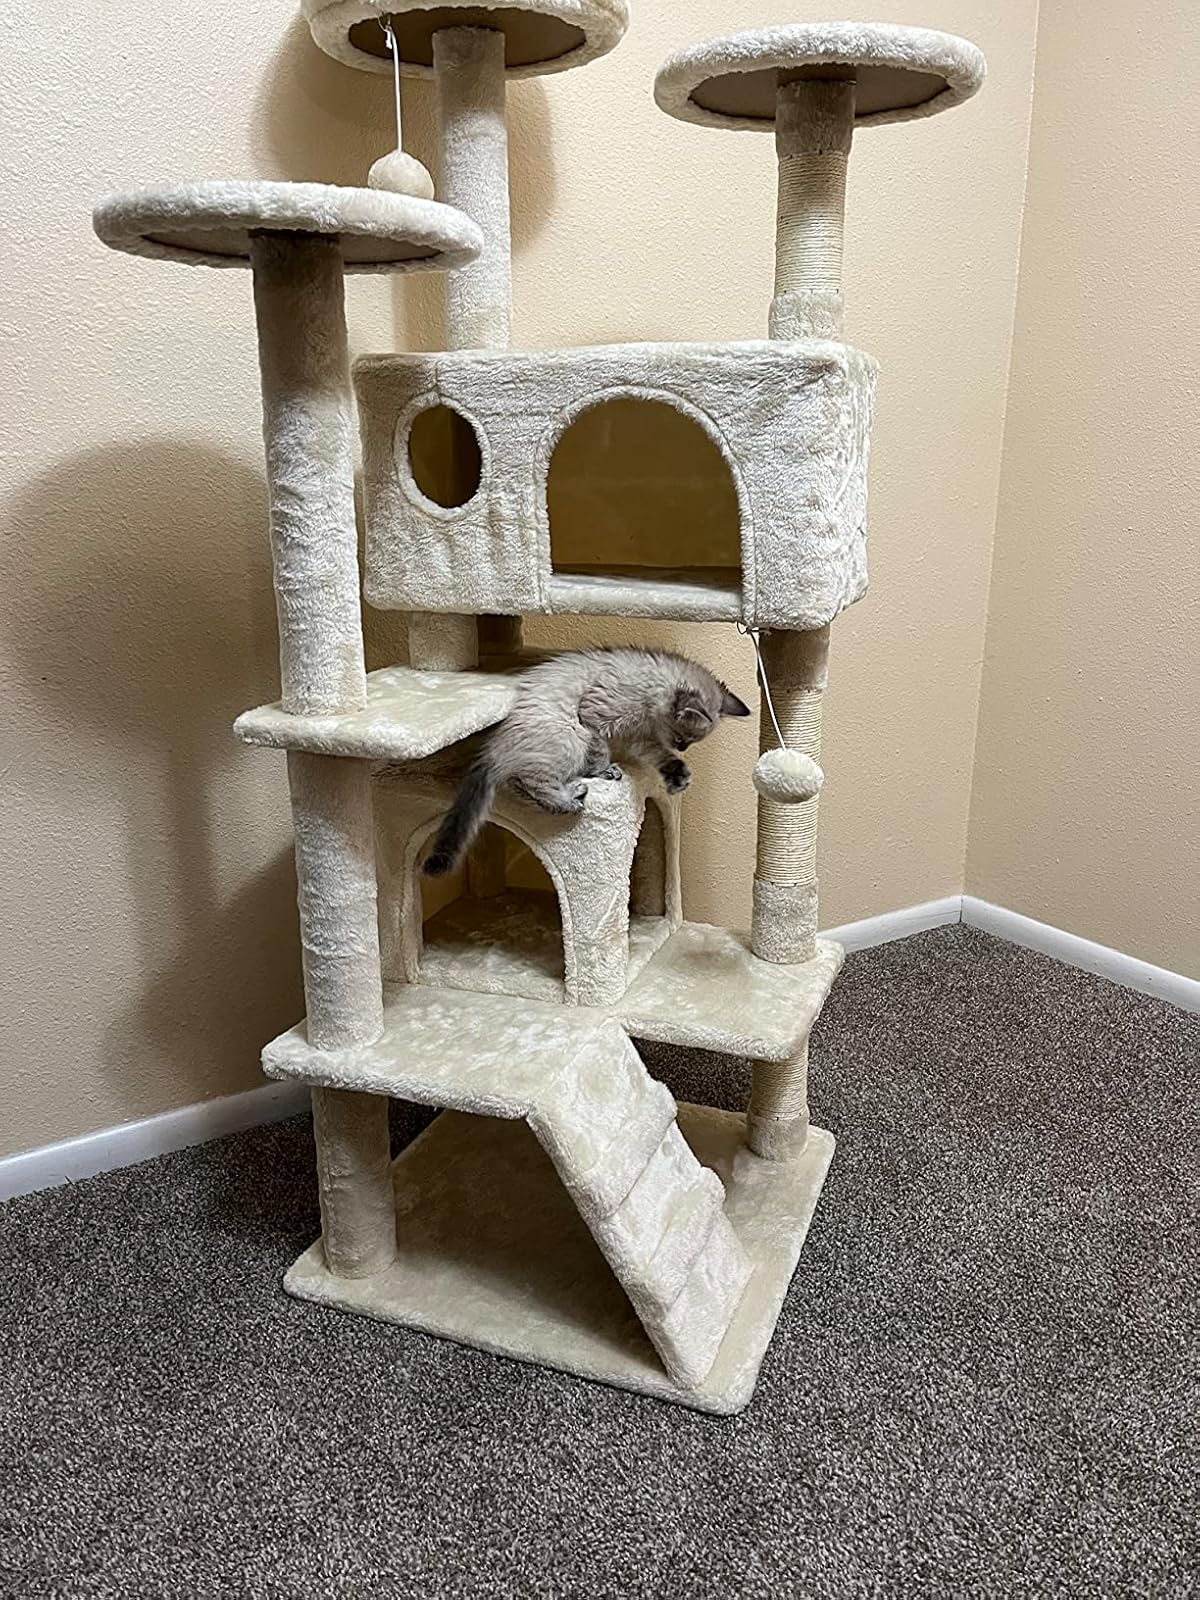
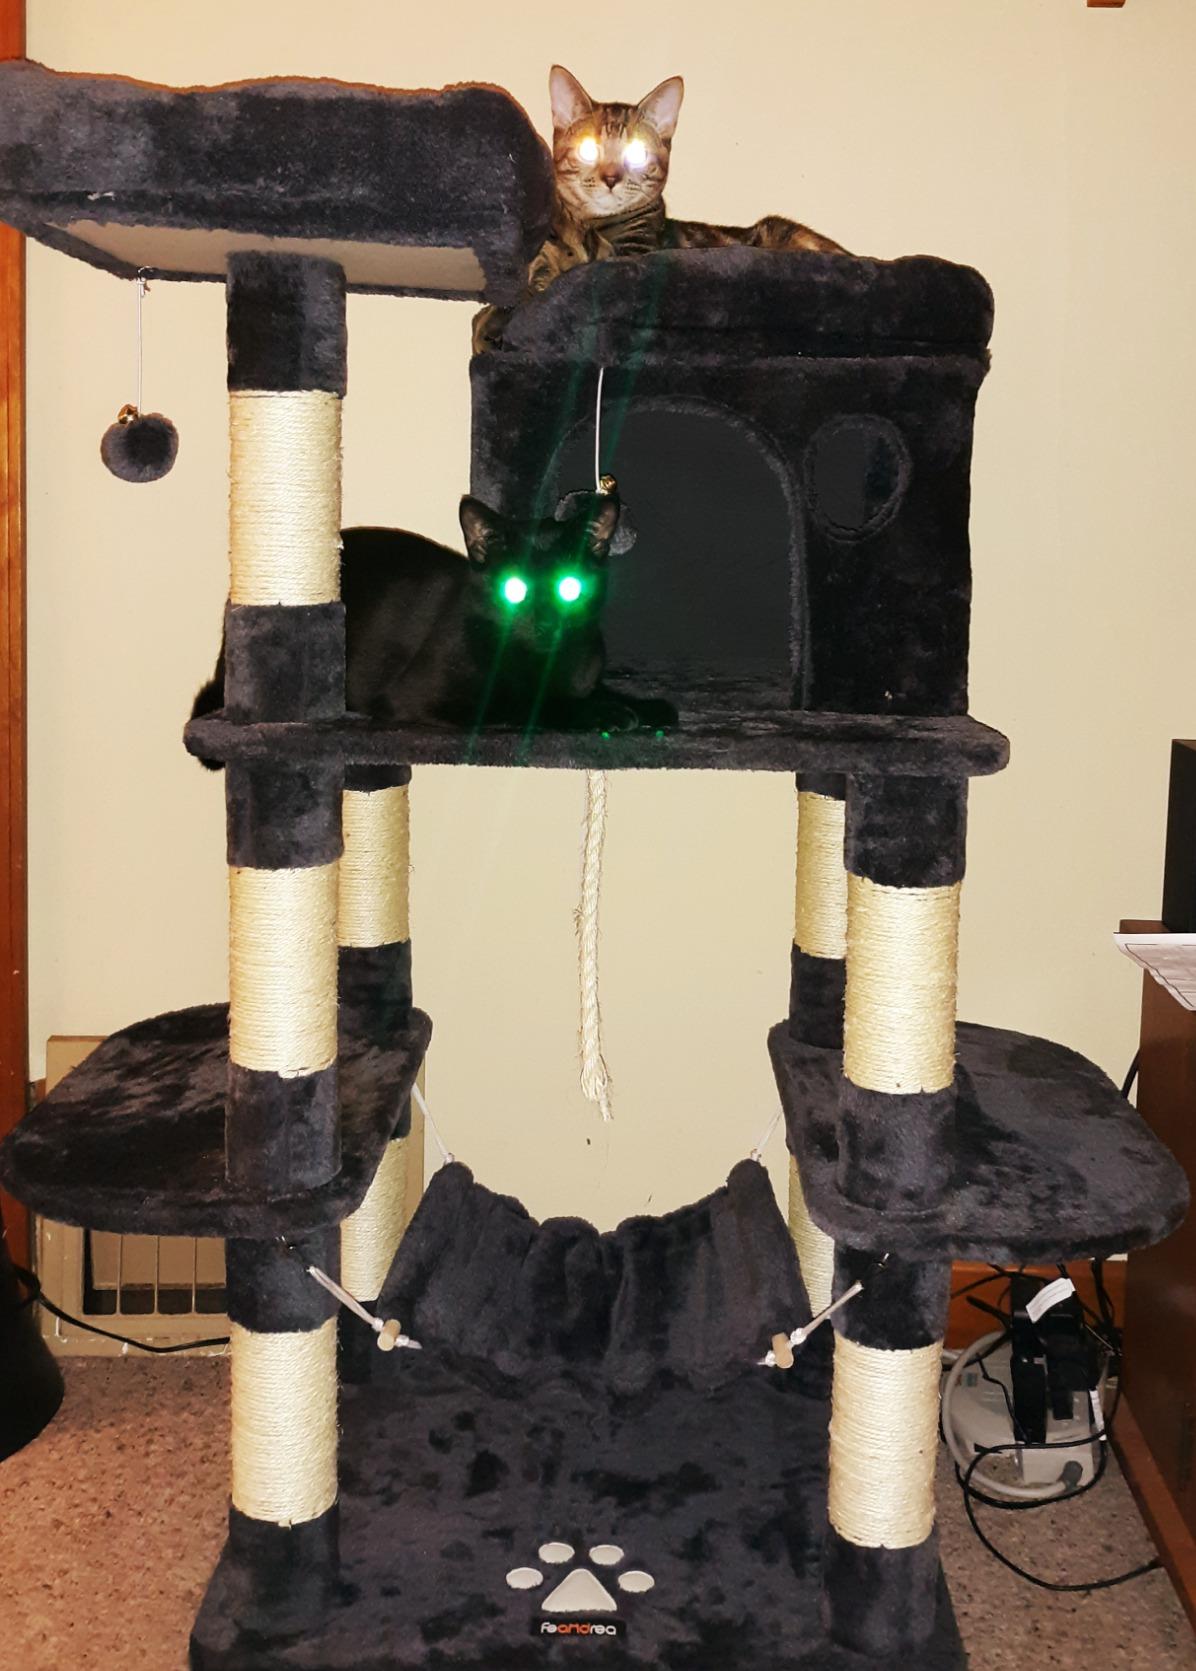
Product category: items_cat tree
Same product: no